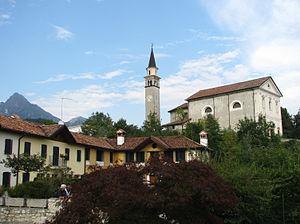
Pedavena est une commune italienne de la province de Belluno dans la région Vénétie en Italie.